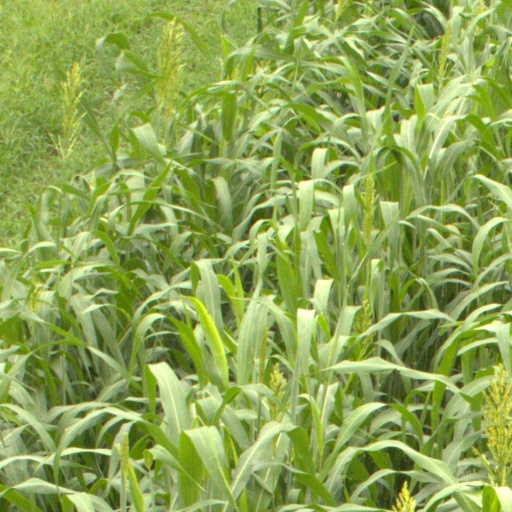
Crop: sorghum